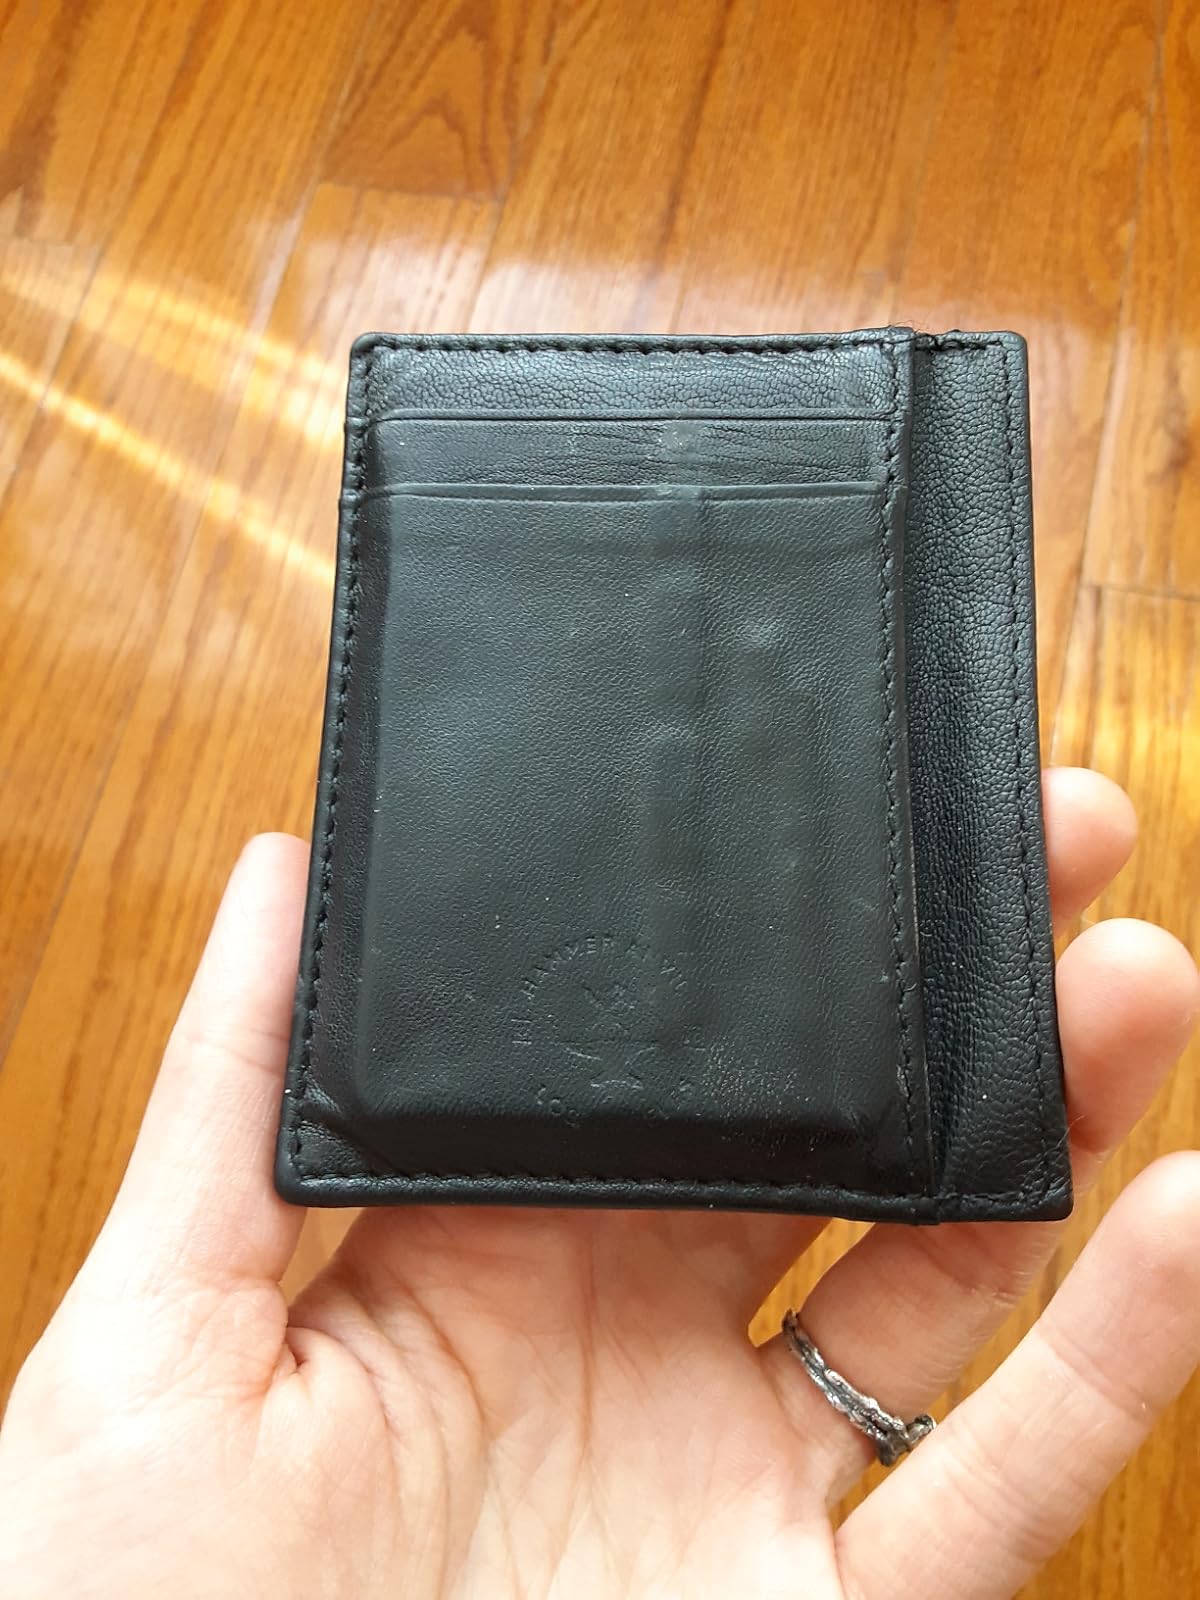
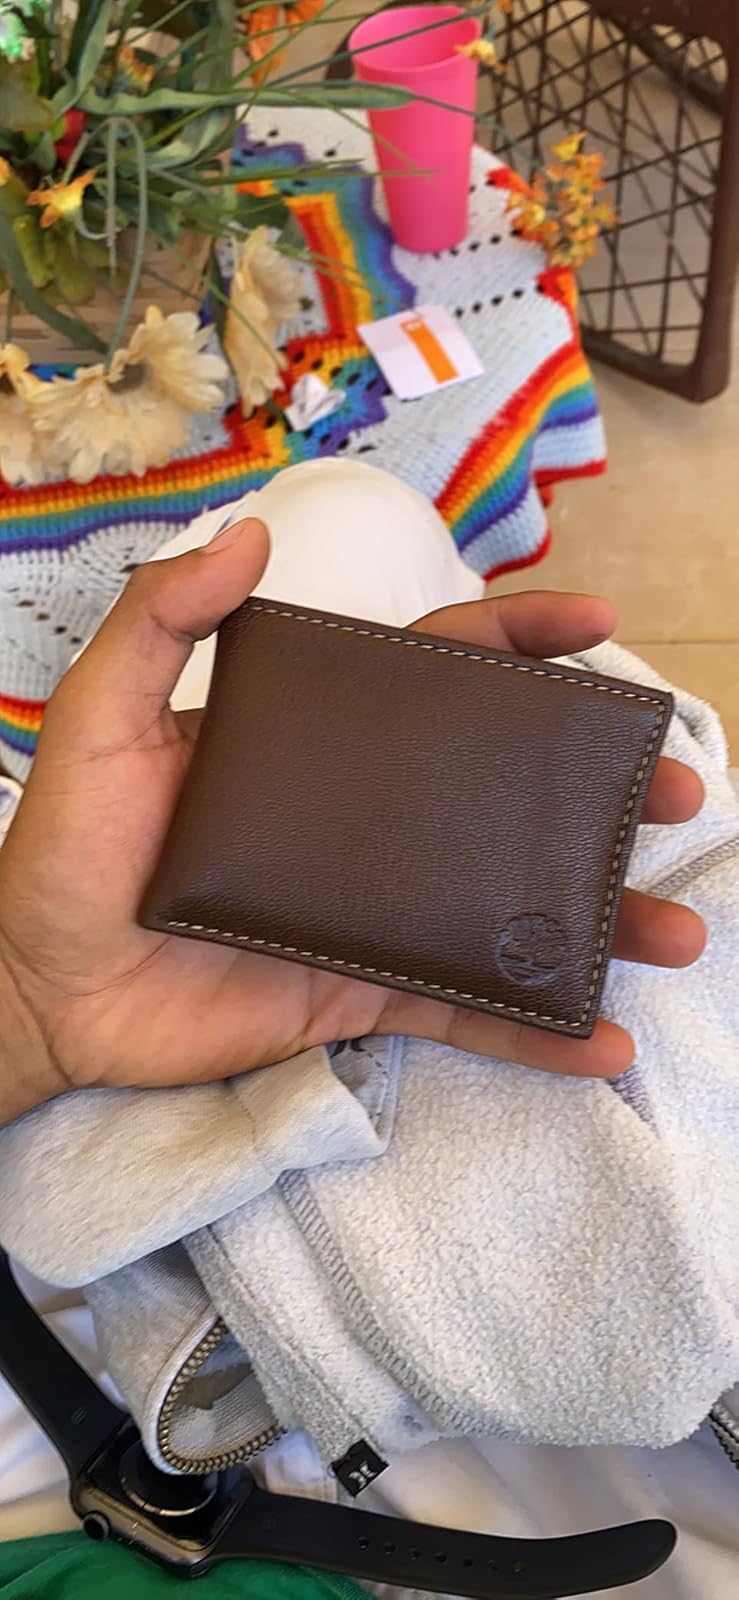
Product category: accessories_wallet
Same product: no